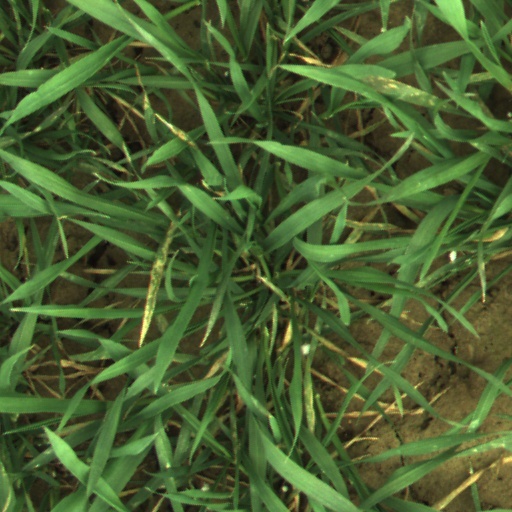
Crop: wheat